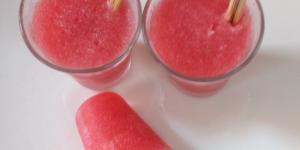
whisky sour helado de manzana